Water pollution

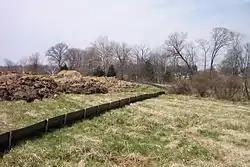
Silt fence installed on a construction site

A study published in 2017 stated that "polluted water spread gastrointestinal diseases and parasitic infections and killed 1.8 million people" (these are also referred to as waterborne diseases). Persistent exposure to pollutants through water are environmental health hazards, which can increase the likelihood for one to develop cancer or other diseases.